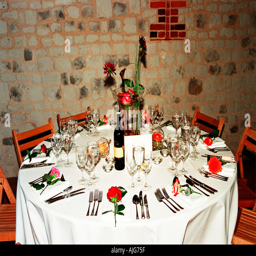
set dinner table at a restaurant